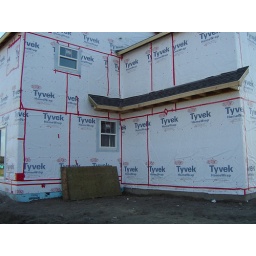
overhang above kitchen window